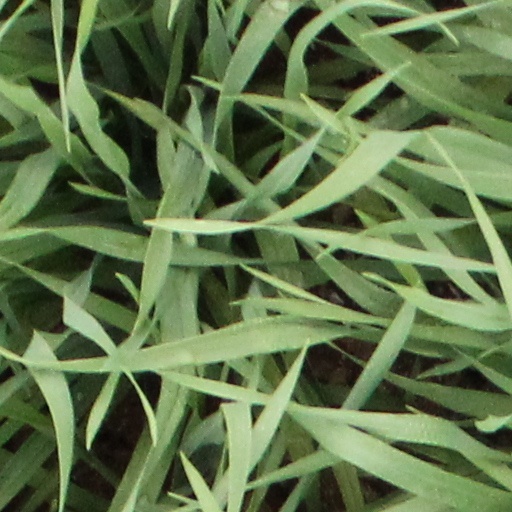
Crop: wheat